Sunanda Nair

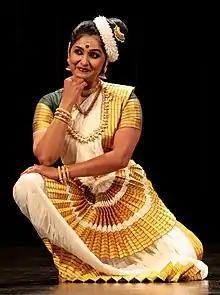
Sunanda Nair is one of the leading exponents of Mohiniattam in the country today.

After graduating, she joined the staff at Nalanda and was a lecturer at her "alma mater" for nine years until 1999. She passed her Net exam, a UGC requirement to continue teaching at Nalanda.